LOL with The N

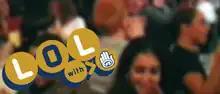

LOL with The N is a series of four stand-up comedy specials that aired on Noggin's teen programming block, The N. The miniseries aired from May 30, 2003 to June 20, 2003. Stand-up comedian Mike Birbiglia was the host of all four segments. Each special features two aspiring teen comedians who get the chance to perform alongside professional stand-up comics. Behind-the-scenes footage, showing all of the comedians preparing their routines, is played after the acts.